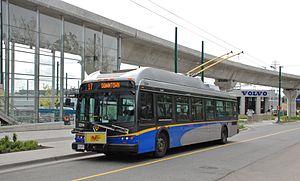
Le réseau de trolleybus de Vancouver est l'un des systèmes de transport en commun desservant la ville de Vancouver, en Colombie-Britannique, au Canada.